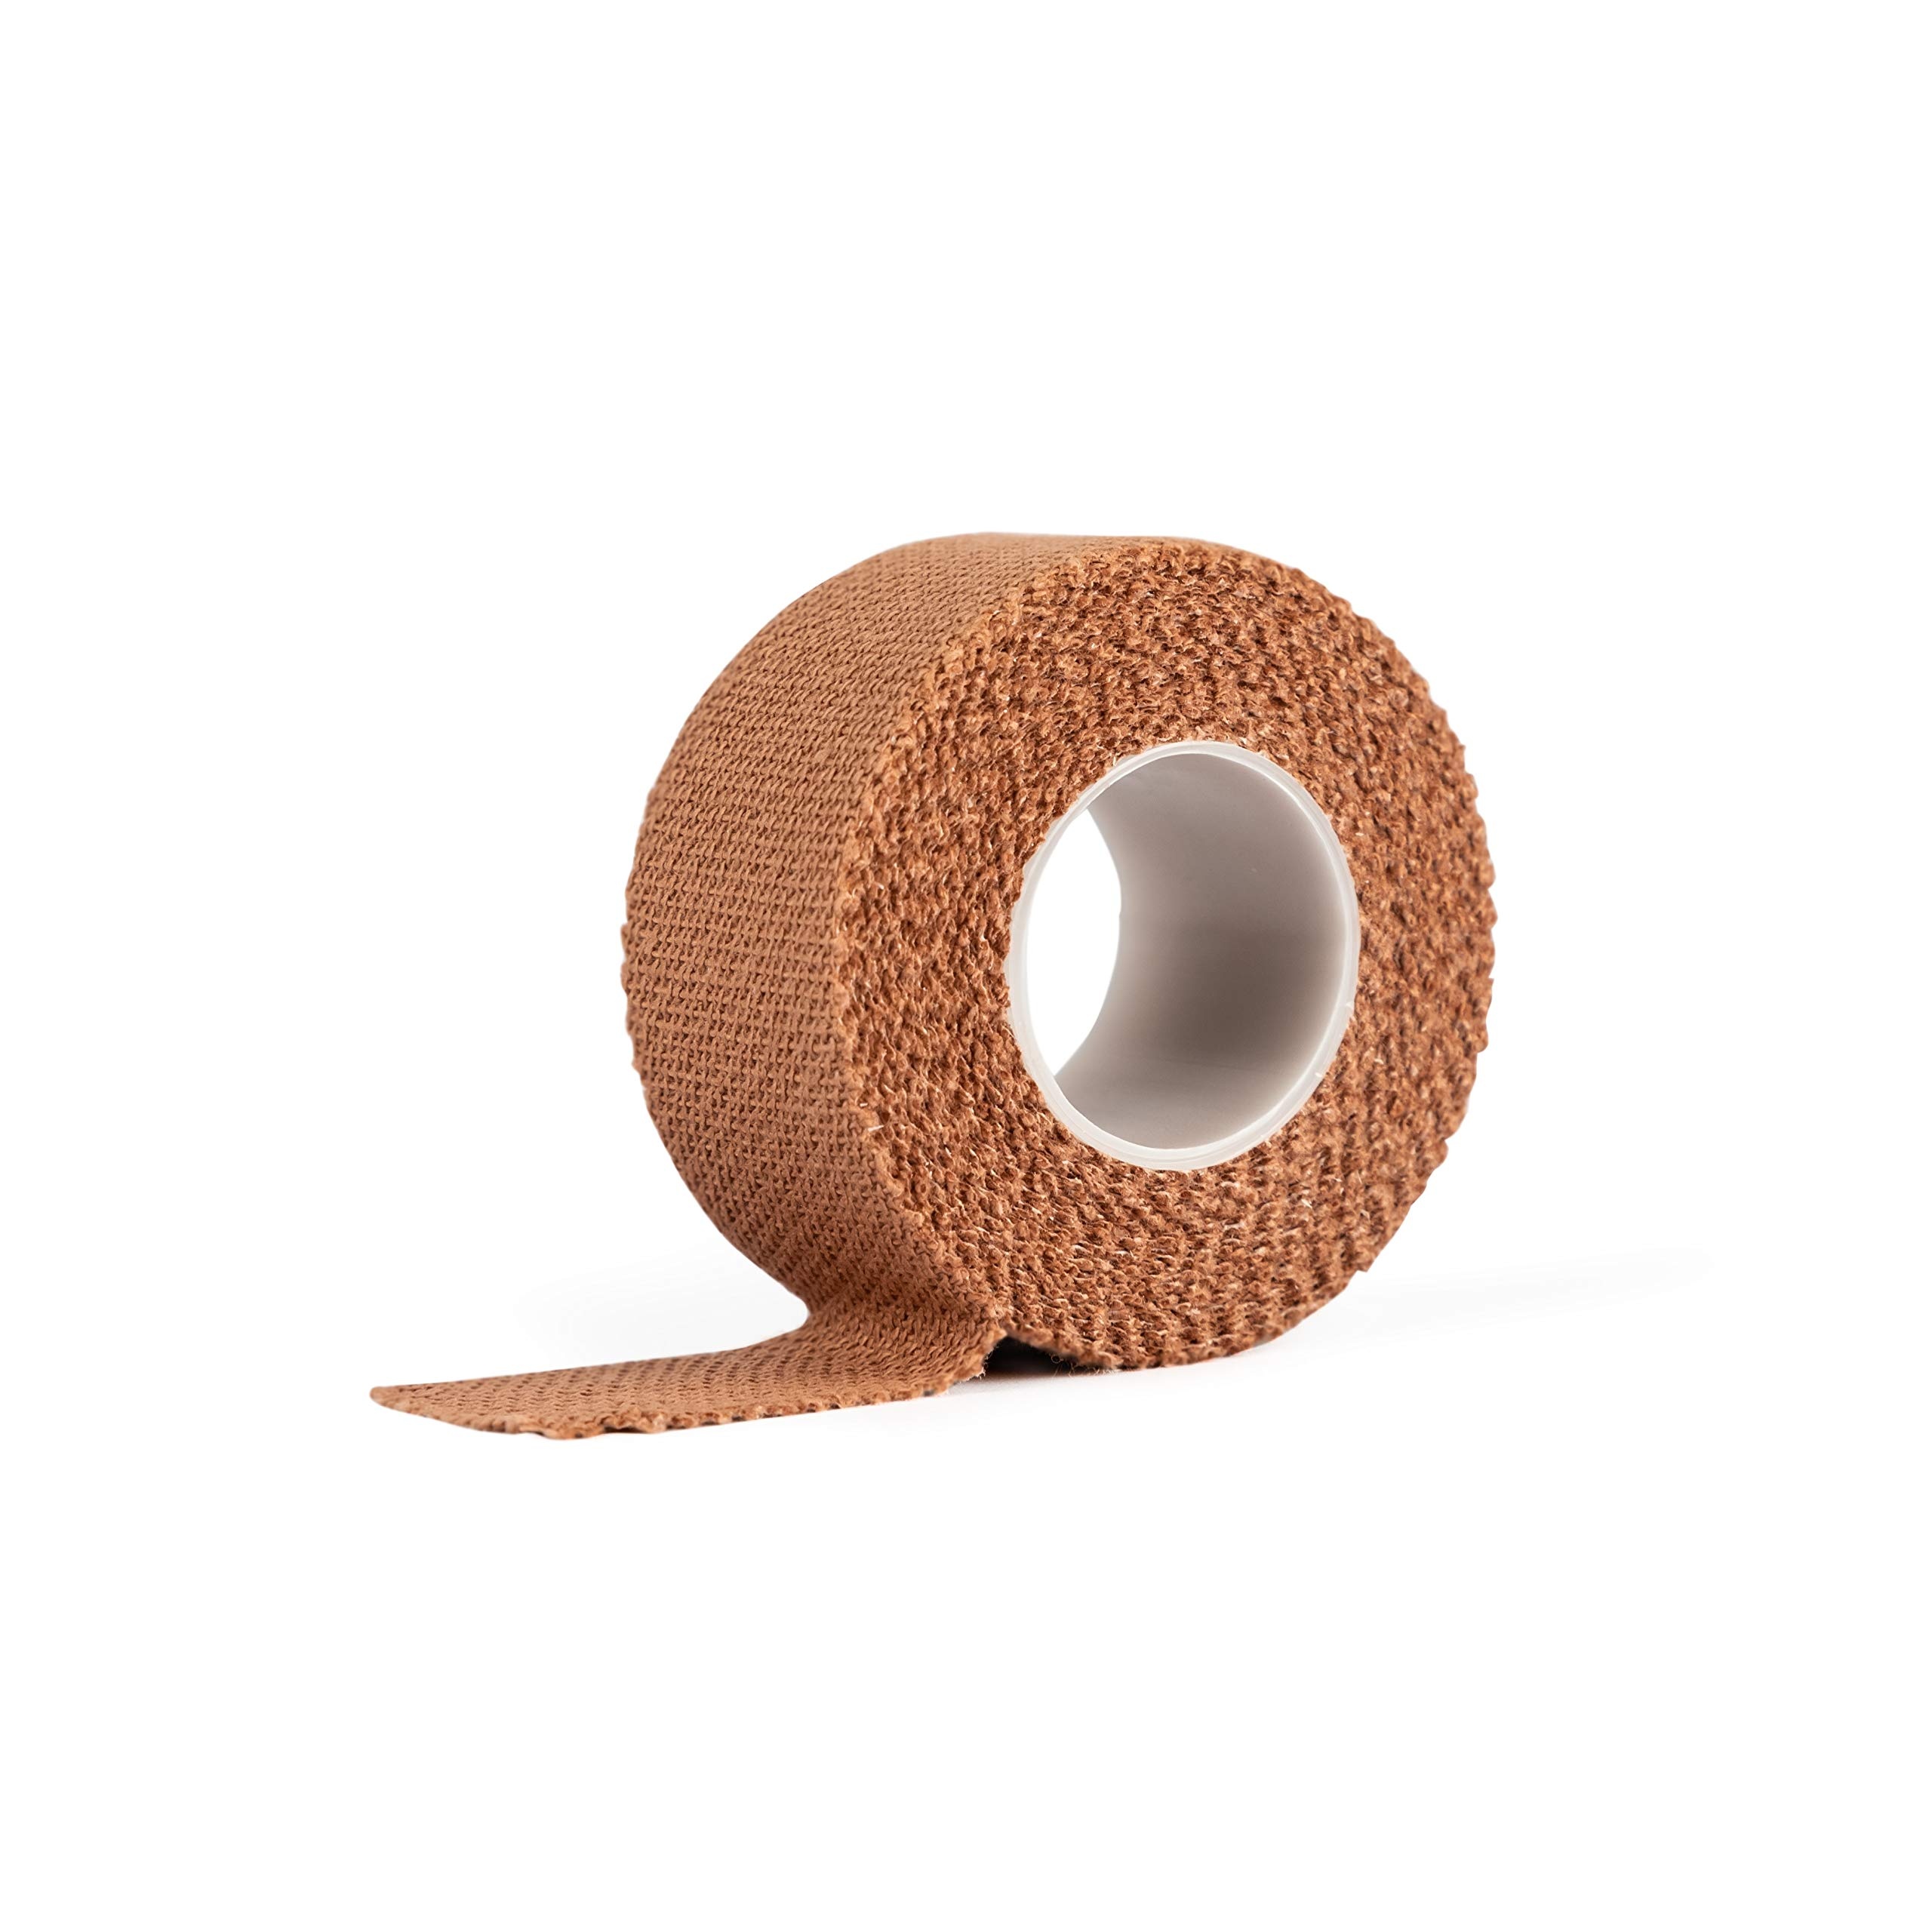
HypaBand EAB Fabric Strapping Tape - 2.5 cm x 4.5 m (Single)
Brand: Safety First Aid Group
Category: Health & Beauty > Health Care > First Aid > Medical Tape & Bandages